P-3 radar

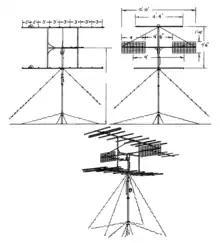
CIA illustration of a P-3

The "Pegmantit 3" or P-3 (also referred to by the NATO reporting name "Dumbo" in the west) was an early VHF radar developed and operated by the former Soviet Union.